Congolese rumba

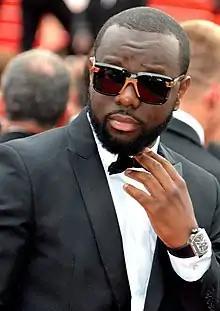
Maître Gims and his younger brother Dadju, two of the most successful Congolese-French musicians, have drawn significant influence from Congolese rumba in their music. On 30 January 2022, they were appointed cultural ambassadors of Congolese rumba by President Félix Tshisekedi.

These record labels also provided the Belgian Congo a substantial platform for the proliferation and cultivation of homegrown bands, such as African Jazz, OK Jazz, Conga Jazz, Beguen Band, Jazz Mango, Jazz Venus, Dynamic Jazz, Affeinta Jazz, Mysterieux Jazz, Orchestre Novelty, Rumbanella Bande, Vedette Jazz, La Palma, Negrita Jazz, and Negro Band. Although the band names frequently included the word "jazz", Martin notes that "the essential musical inspiration came from African and Latin American roots". The name was used because young men were bedazzled by the American soldiers, especially African Americans, who were based at a military camp in Léopoldville during the Second World War. Scholars such as Isaac A. Kamola of Trinity College and Shiera S. el-Malik of DePaul University suggest that these Congolese "jazz" ensembles exhibited minimal musical affinity with American jazz, interpreting the appropriation as "identification with another culturally vibrant yet politically under-represented population" and that it symbolized a form of modernity that deviated from Eurocentric norms. This hybridity and foreign essence ensured that Congolese rumba did not align exclusively with "any particular tradition, region, or grouping" and allowed "Congolese rumba a broad and shared appeal".